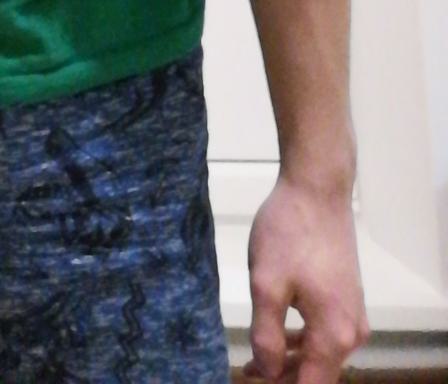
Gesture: no_gesture